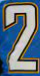
Number: 2